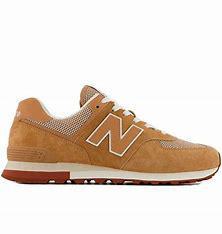
Brand: New
Model: Balance ML574